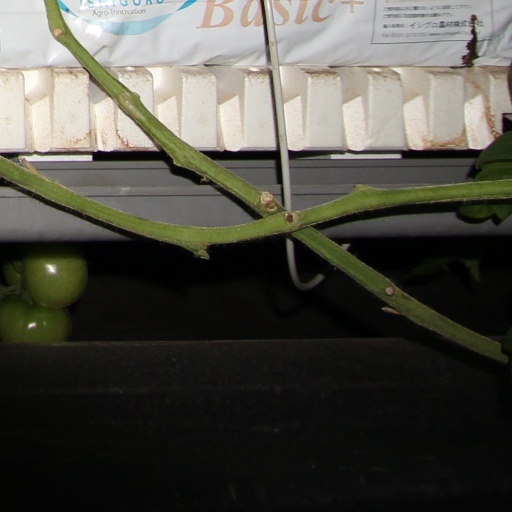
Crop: tomato